DLife

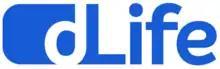
Logo

DLife (stylized as dLife) is a half-hour-long American weekly lifestyle television series broadcasting Sundays at 7 PM ET on CNBC. The show, which started airing in 2005, is the first television program dedicated entirely to people living with diabetes and the people who care for them. As of 2013, dLife TV is available online only and no longer appears on CNBC.